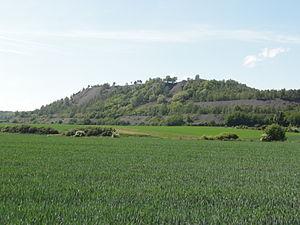
Terril n° 75 dit Pinchonvalles, fosse n° 6 - 6 bis de la Compagnie des mines de Liévin dans le bassin minier du Nord-Pas-de-Calais, Avion, Pas-de-Calais, Nord-Pas-de-Calais, France. Le terril no 75 est inscrit sur la liste du patrimoine mondial de l'Unesco le 30 juin 2012 et y constitue en partie le site no 76.
La Compagnie des mines de Liévin est une compagnie minière qui a exploité la houille à Liévin, Éleu-dit-Leauwette, Avion et Angres dans le Bassin minier du Nord-Pas-de-Calais. La Société est fondée le 1ᵉʳ décembre 1862. Après de nombreux sondages, un puits nᵒ 1 est commencé à Liévin en 1858, et commence à produire en 1860.
La fosse nᵒ 6 - 6 bis dite du Transvaal de la Compagnie des mines de Liévin est un ancien charbonnage du Bassin minier du Nord-Pas-de-Calais, situé à Angres. Les deux puits sont commencés en 1904 au sud-ouest de la concession. La fosse entre en activité en 1907, elle est détruite durant la Première Guerre mondiale. De vastes cités sont construites au nord et à l'ouest de la fosse. Le terril nᵒ 75, Pinchonvalles, est édifié à l'est de la fosse.
Dans le bassin minier du Nord-Pas-de-Calais, 339 terrils sont recensés. En 1969, les Houillères leur ont attribué un numéro individuel, pour les référencer, et les exploiter. Ils sont numérotés d'ouest en est, du nᵒ 1 au 202. Une liste complémentaire a été créée dans les années 1970. Les sites y sont numérotés de 203 à 260, sans logique spécifique, chaque numéro ayant été attribué en fonction des sites susceptibles d'être exploités. Certains sites étant composés de plusieurs terrils annexes ou satellites, une lettre suit le numéro.